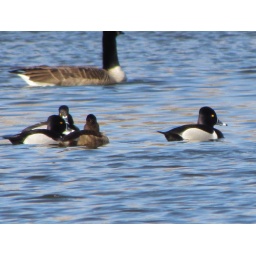
3 males (black &amp;amp; white) with a brown female in the middle